Aircraft safety card

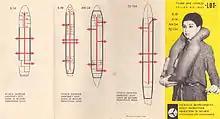
A LOT Polish Airlines safety instruction card from 1968 for the Ilyushin Il-18, Ilyushin Il-14, Antonov An-24 and Tupolev Tu-134.

An aircraft safety card is a document instructing passengers on an aircraft about the procedures for dealing with various emergency conditions that might arise during the flight. The safety card provides passenger instructions that are specific to the model of the airplane in which they are found and demonstrate such procedures as the proper use of the seat belts, bracing for an emergency landing, the use of the oxygen mask, opening the emergency exit doors and the use of over-water gear such as flotation cushions, life vests, and life rafts.